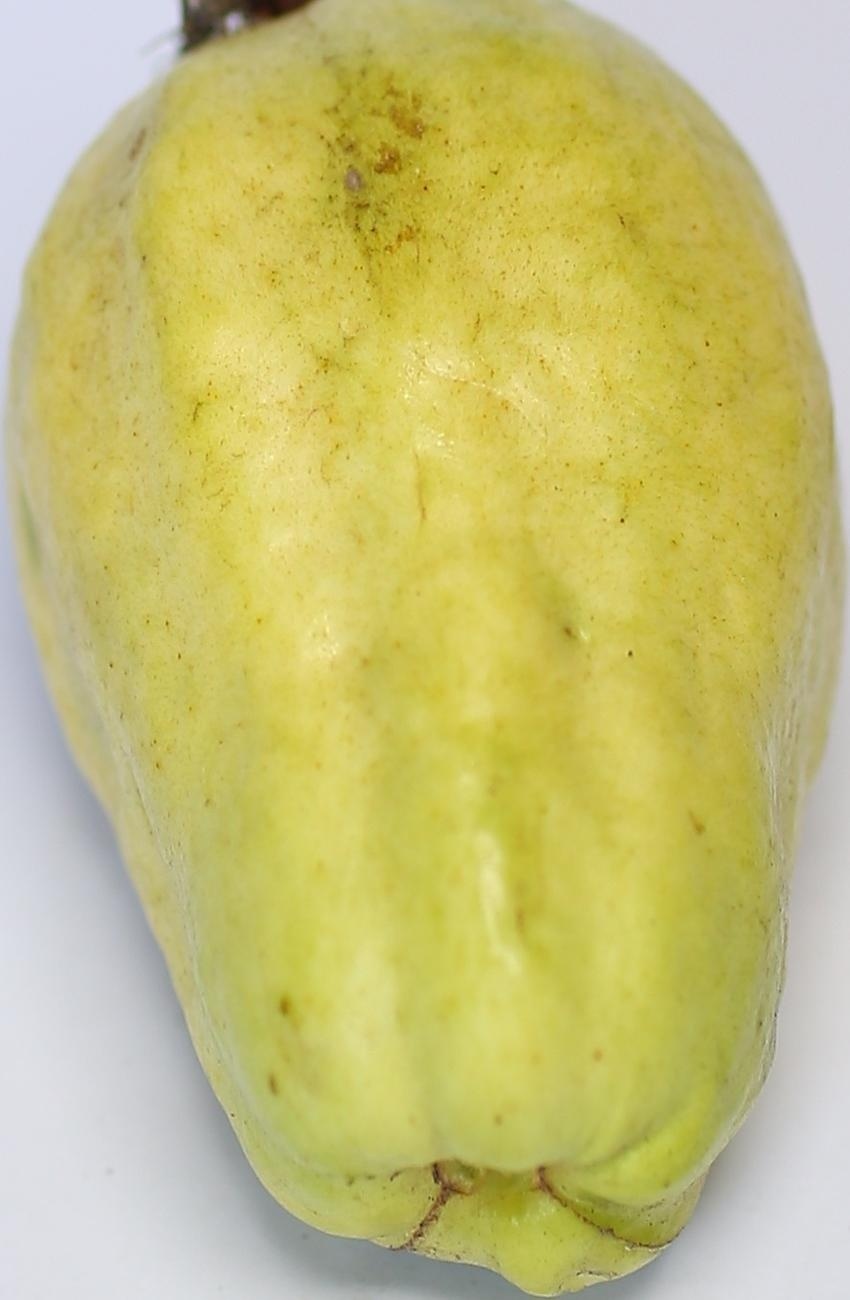
Maturity: mature-green
Variety: thadhrami